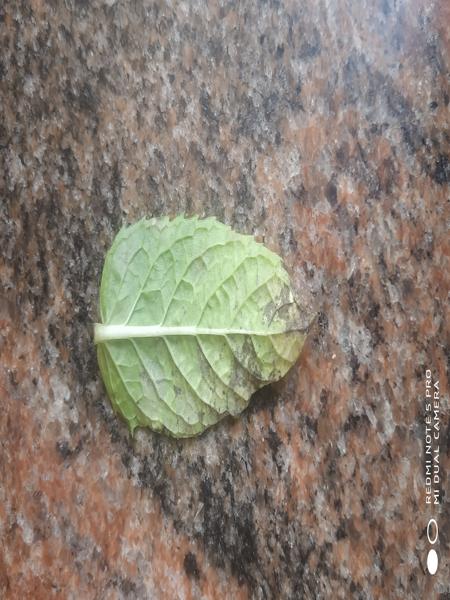
Plant: Mint